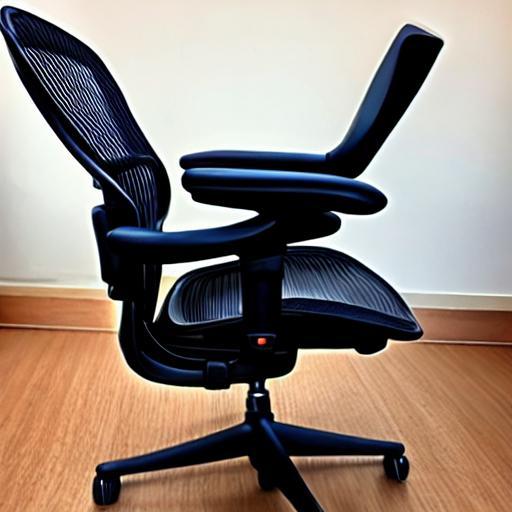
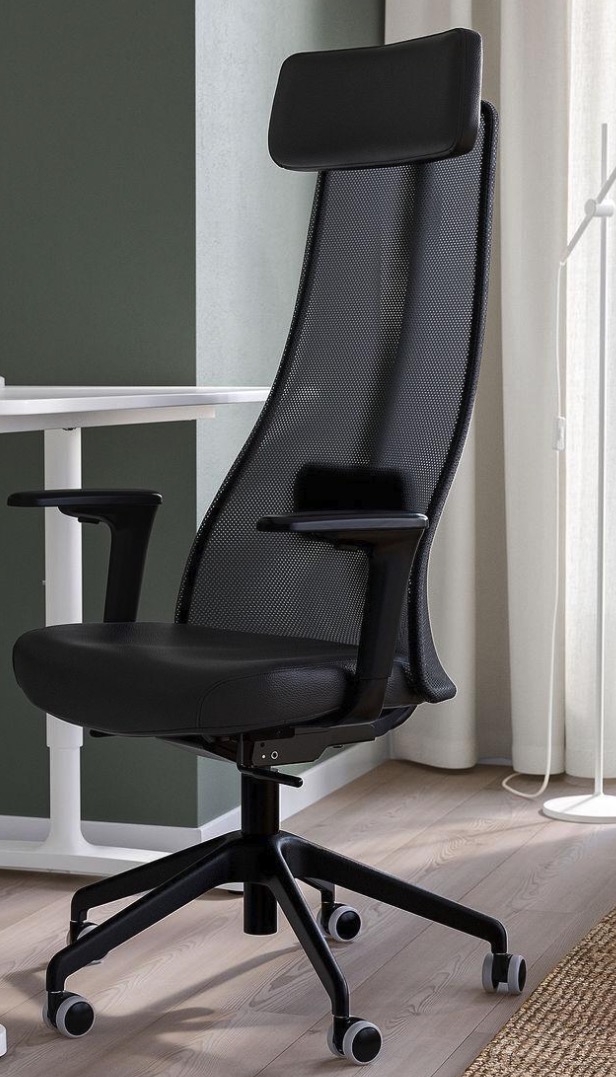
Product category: items_chair
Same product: no